Ventimiglia family

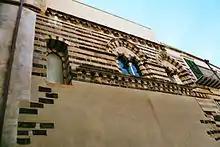
Stately "Osterio Magno", at Cefalù, chief town of sicilian dominion of Ventimiglia lineage. Built in the 13th century by count Enrico II Ventimiglia, general vicarious of Manfred, King of Sicily.

Like the Lascaris di Ventimiglia, it also derives from the main branch that originated from Corrado I. His great-grandson, Emanuele of Ventimiglia (d. 1285), son of Boniface I, passed to Provence, where he settled, and with him one of the Provençal lines of the family originated, called De Vintimille.